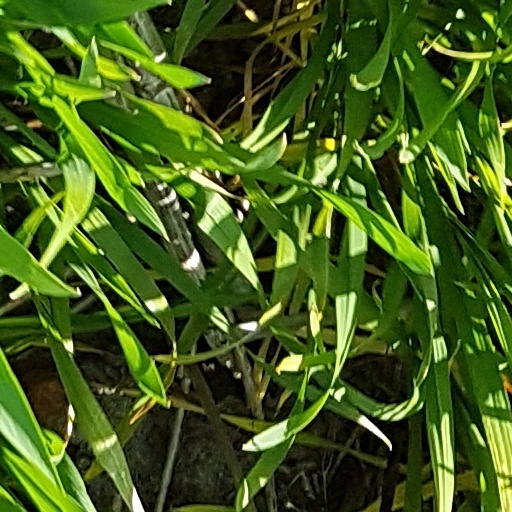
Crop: wheat